Hagai Levi

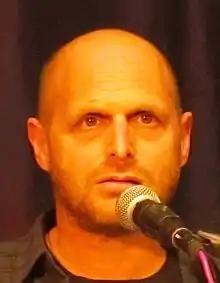
Hagai Levi

Hagai Levi (born on 2 July 1963) is an Israeli television creator, writer, director, and producer.